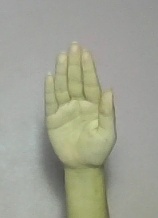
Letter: seen